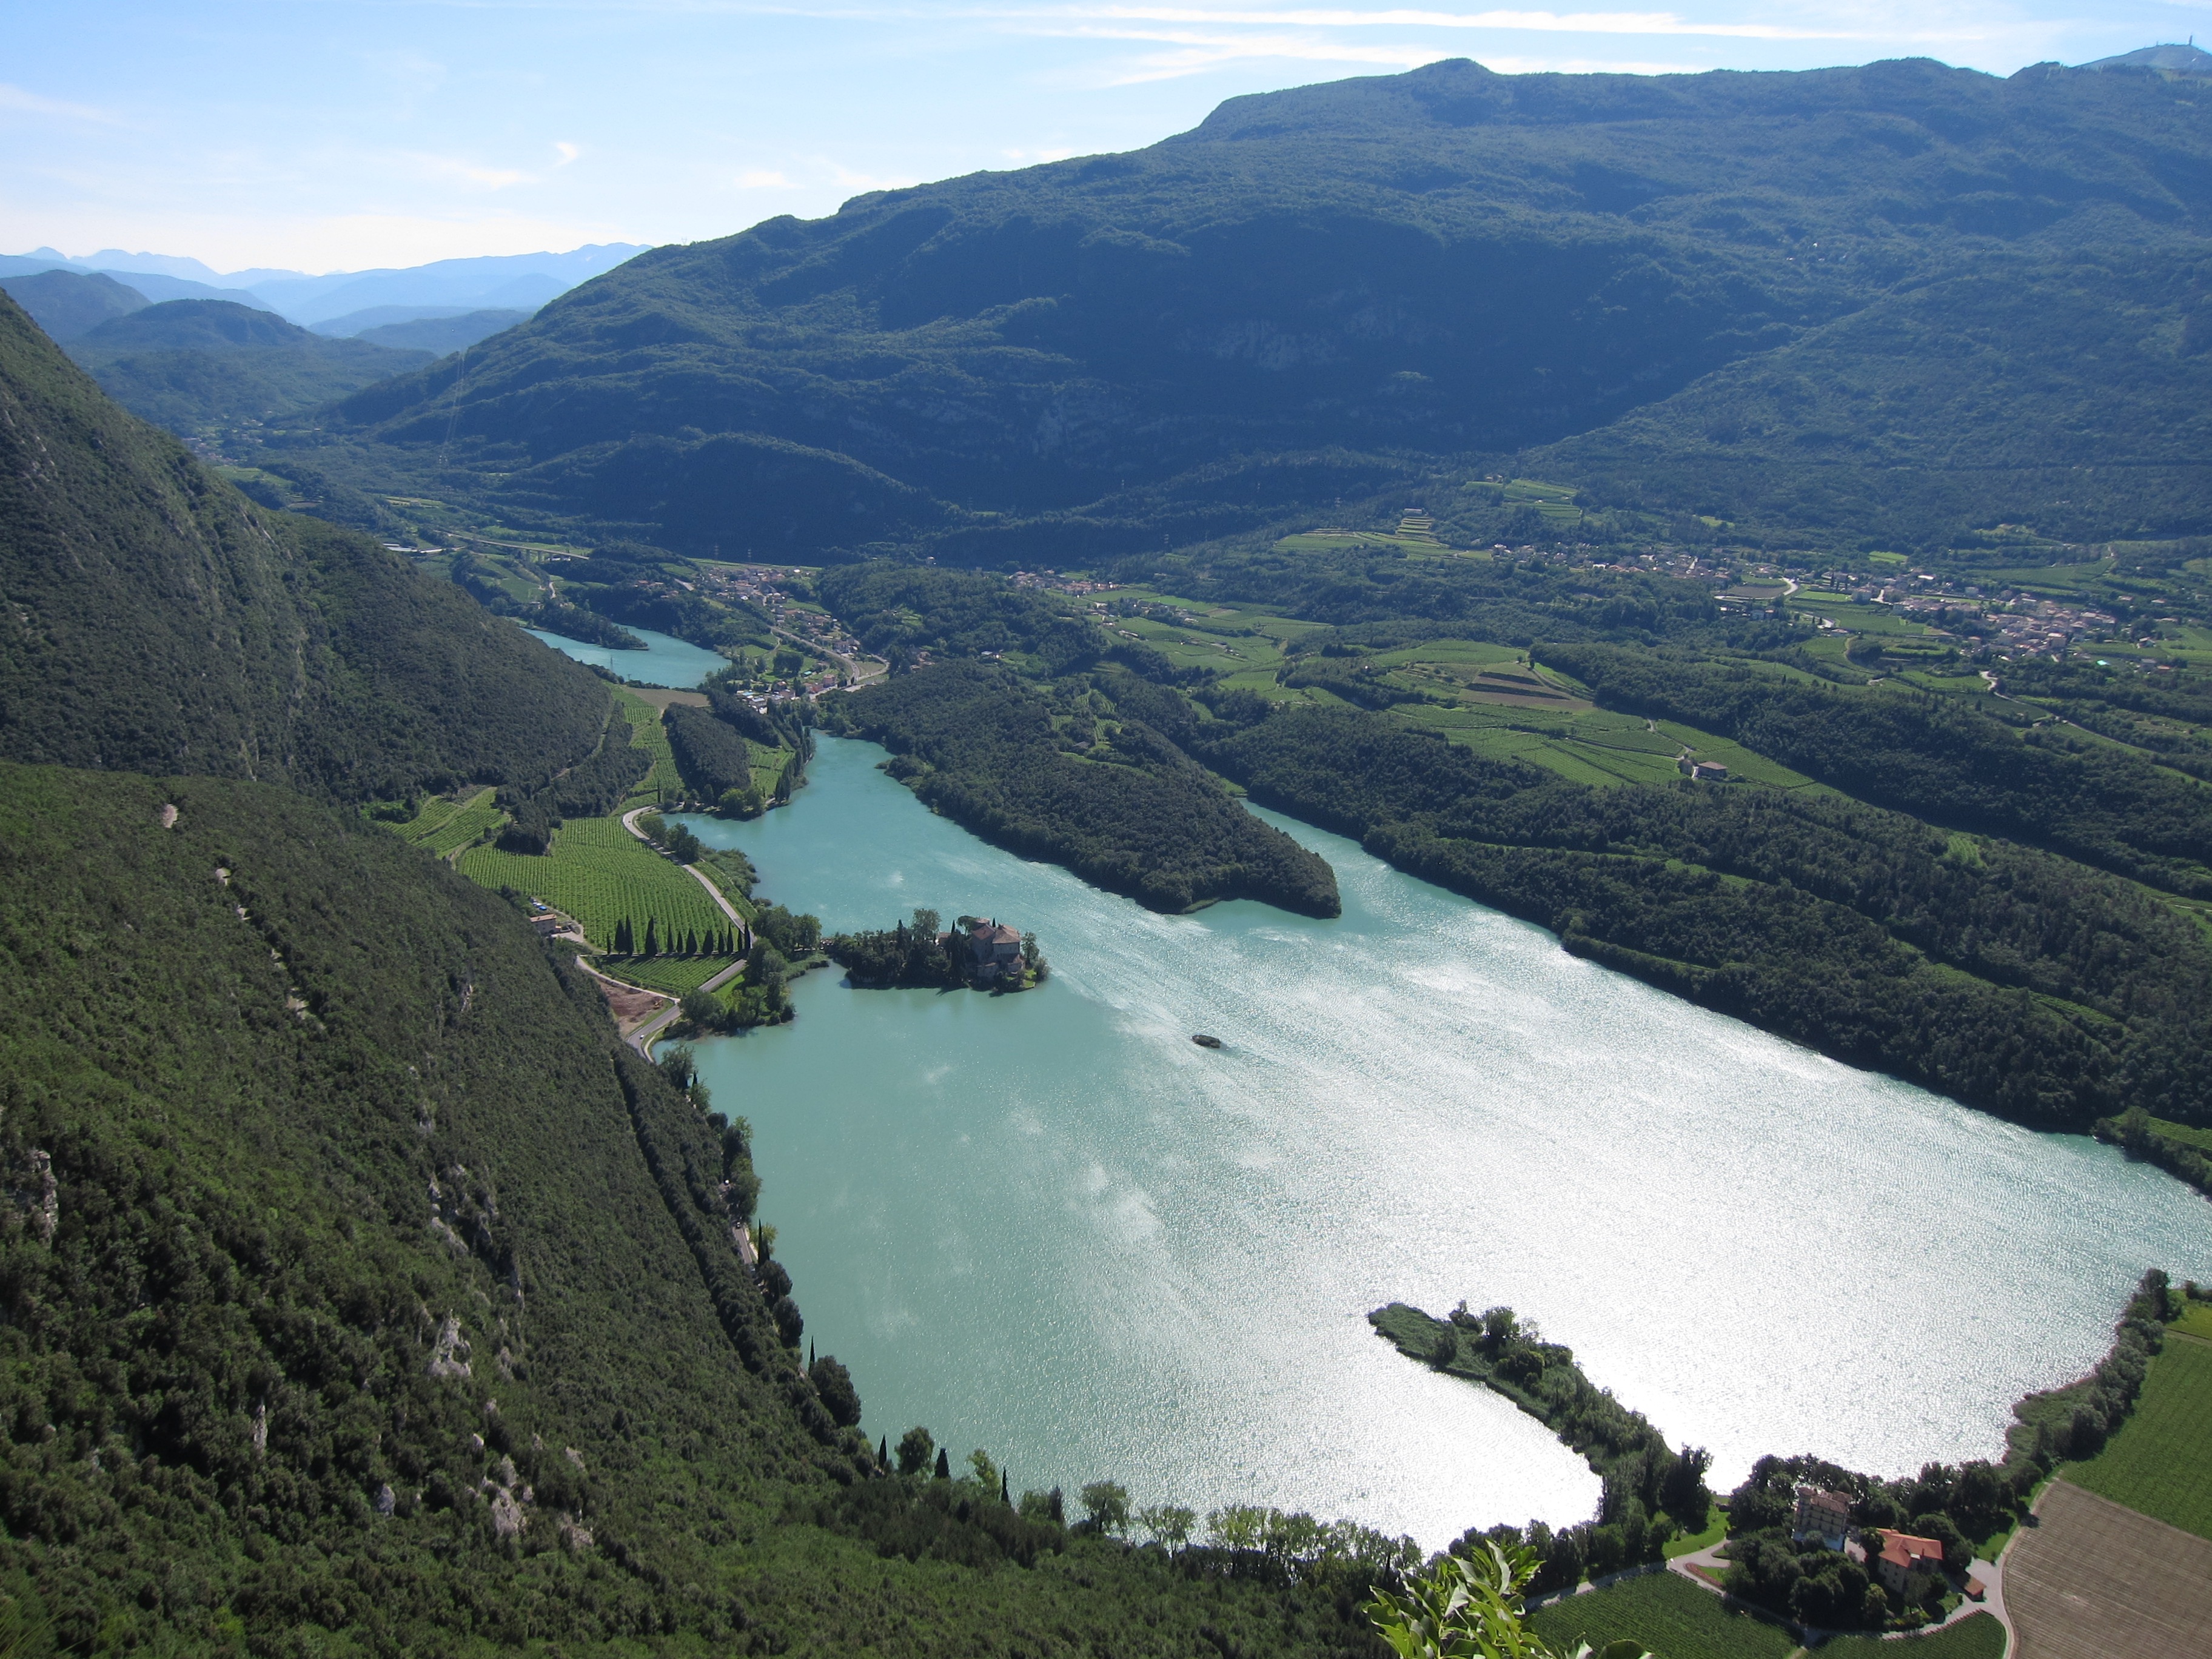
coast, mountain, lake, valley, mountain range, fjord, reservoir, highland, lake view, alps, plateau, fell, loch, landform, tarn, aerial photography, mountain pass, geographical feature, mountainous landforms, glacial landform, sarche, ferrata rino pisetta